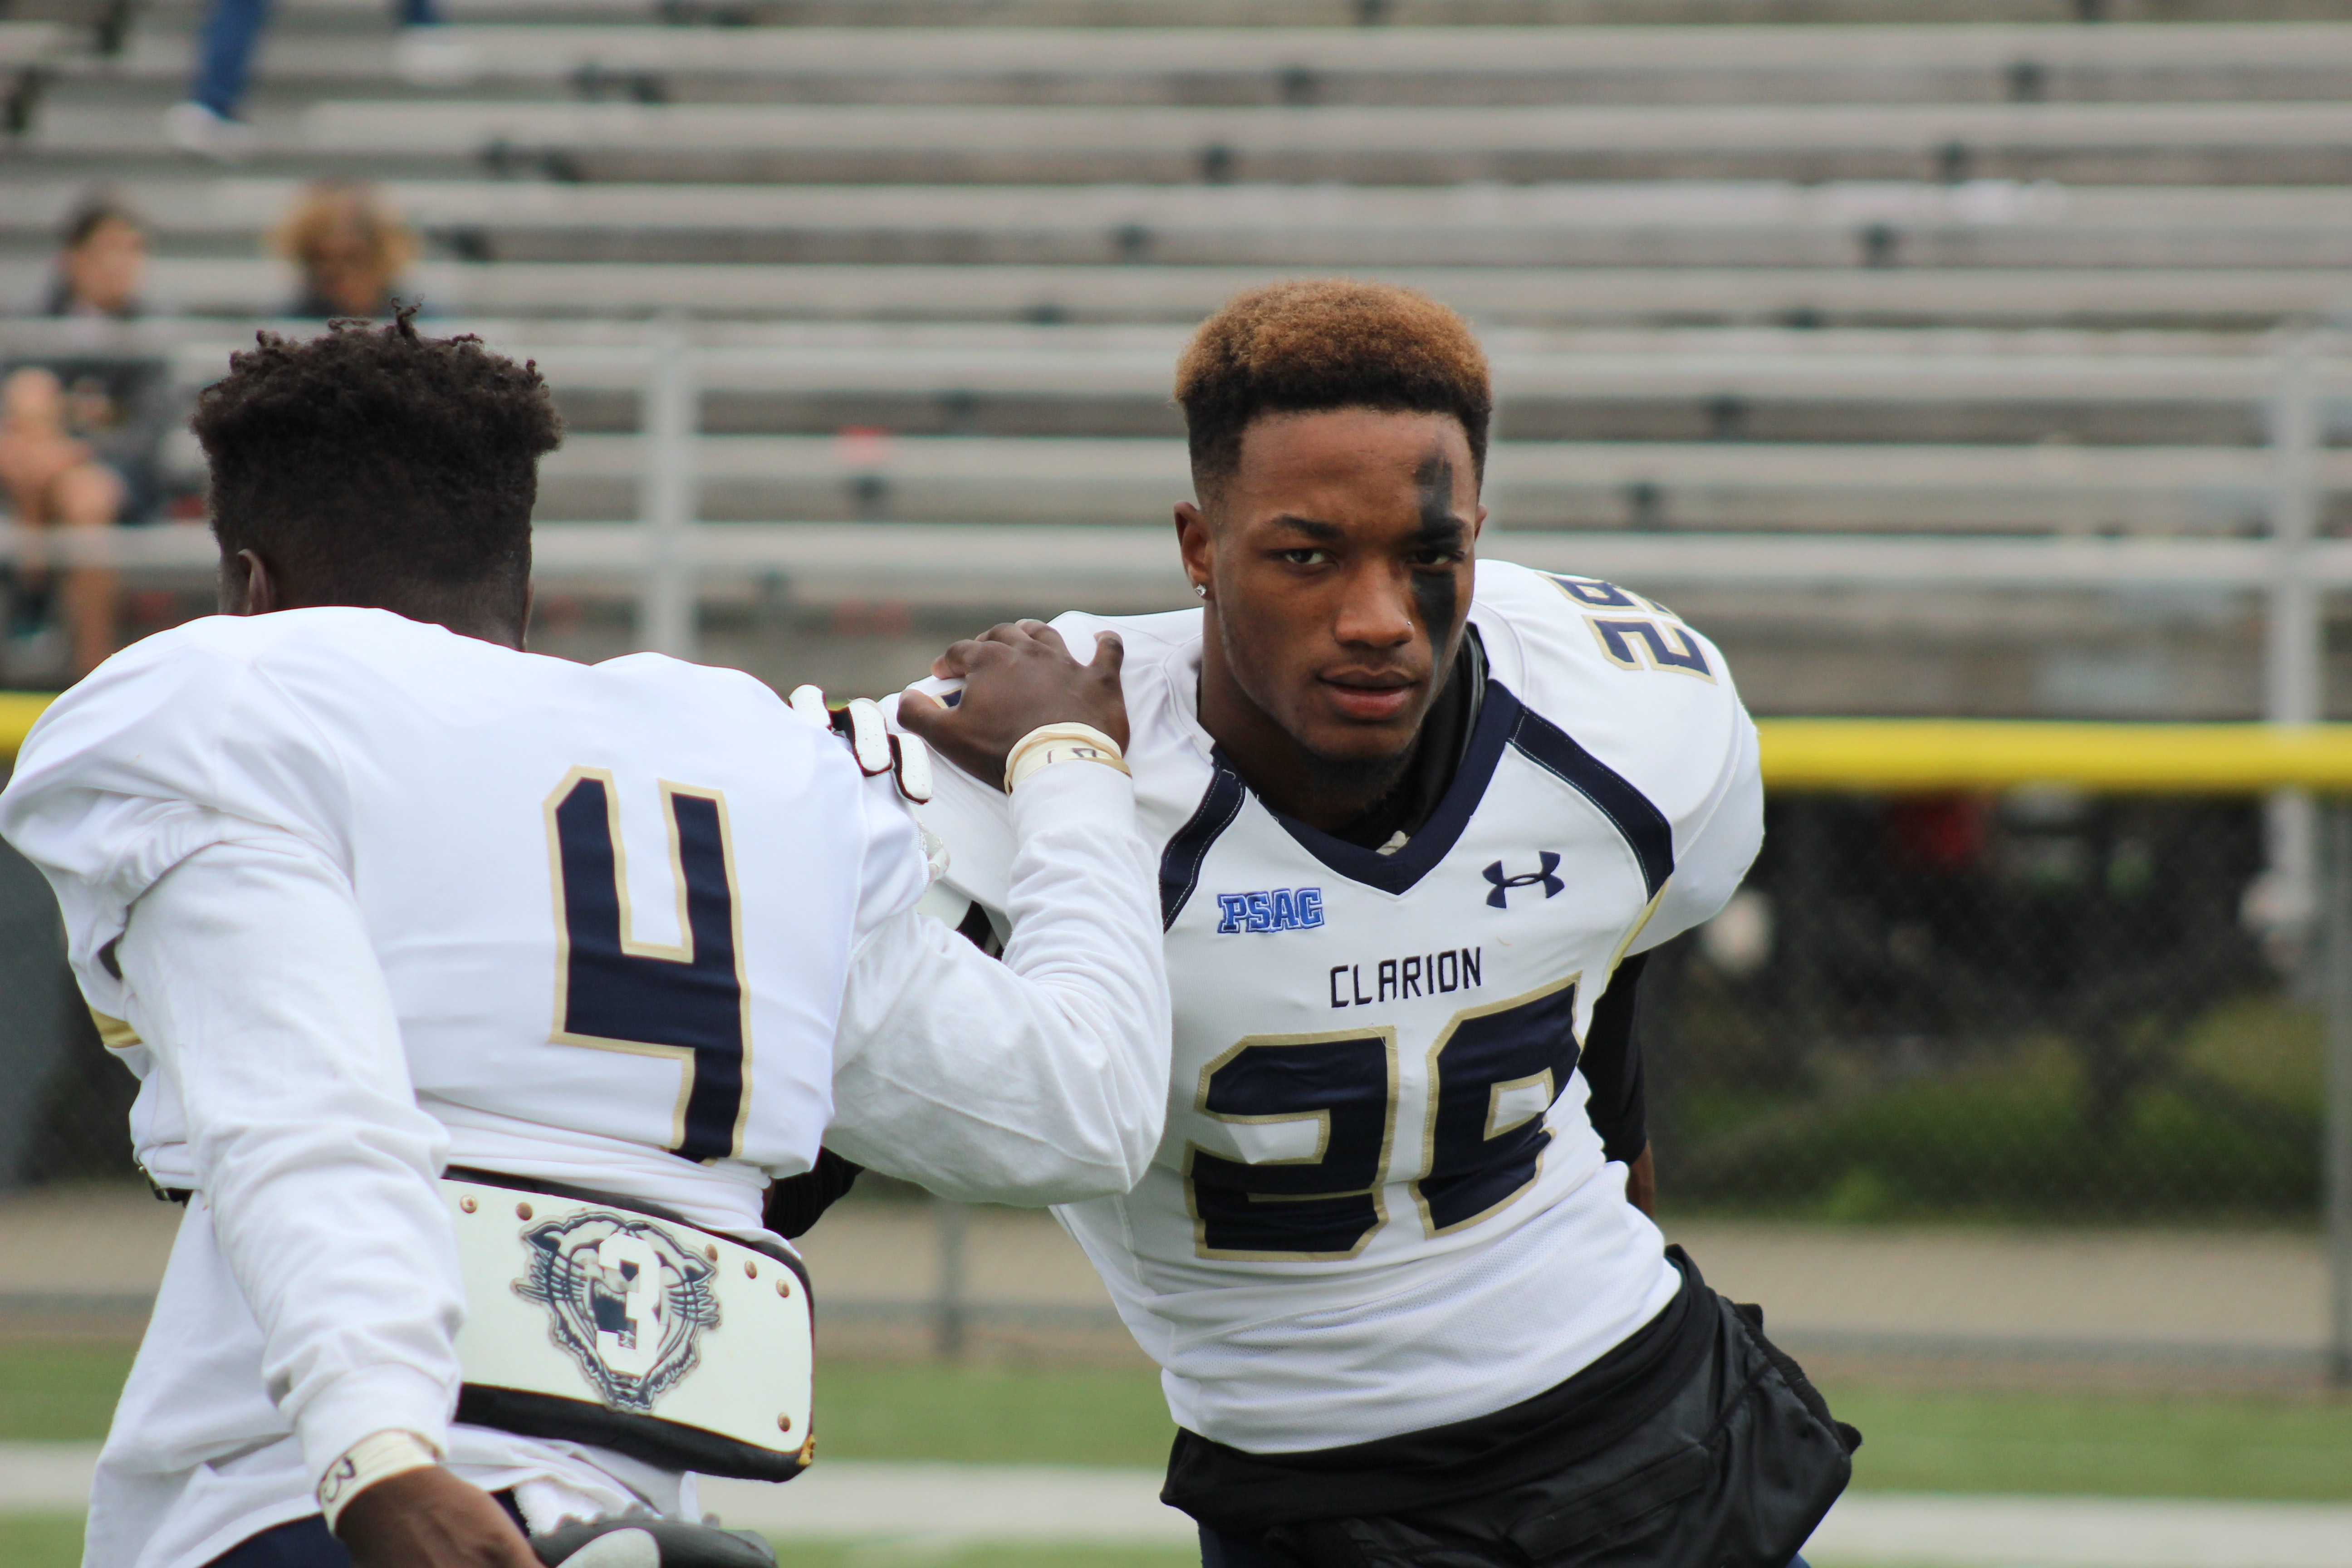
team sport, sports, player, ball game, competition event, grass, sport venue, gridiron football, tournament, team, defensive tackle, championship, football player, protective equipment in gridiron football